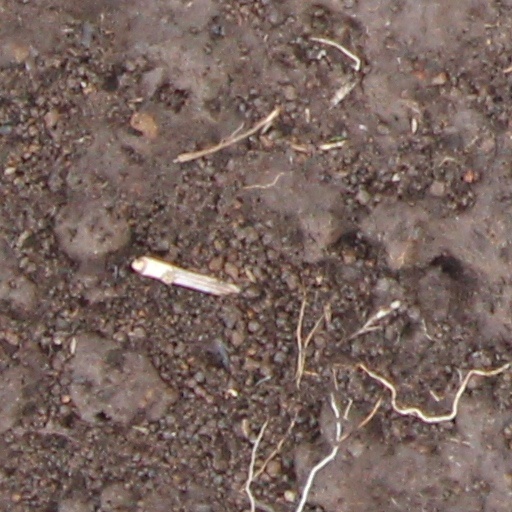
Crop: wheat